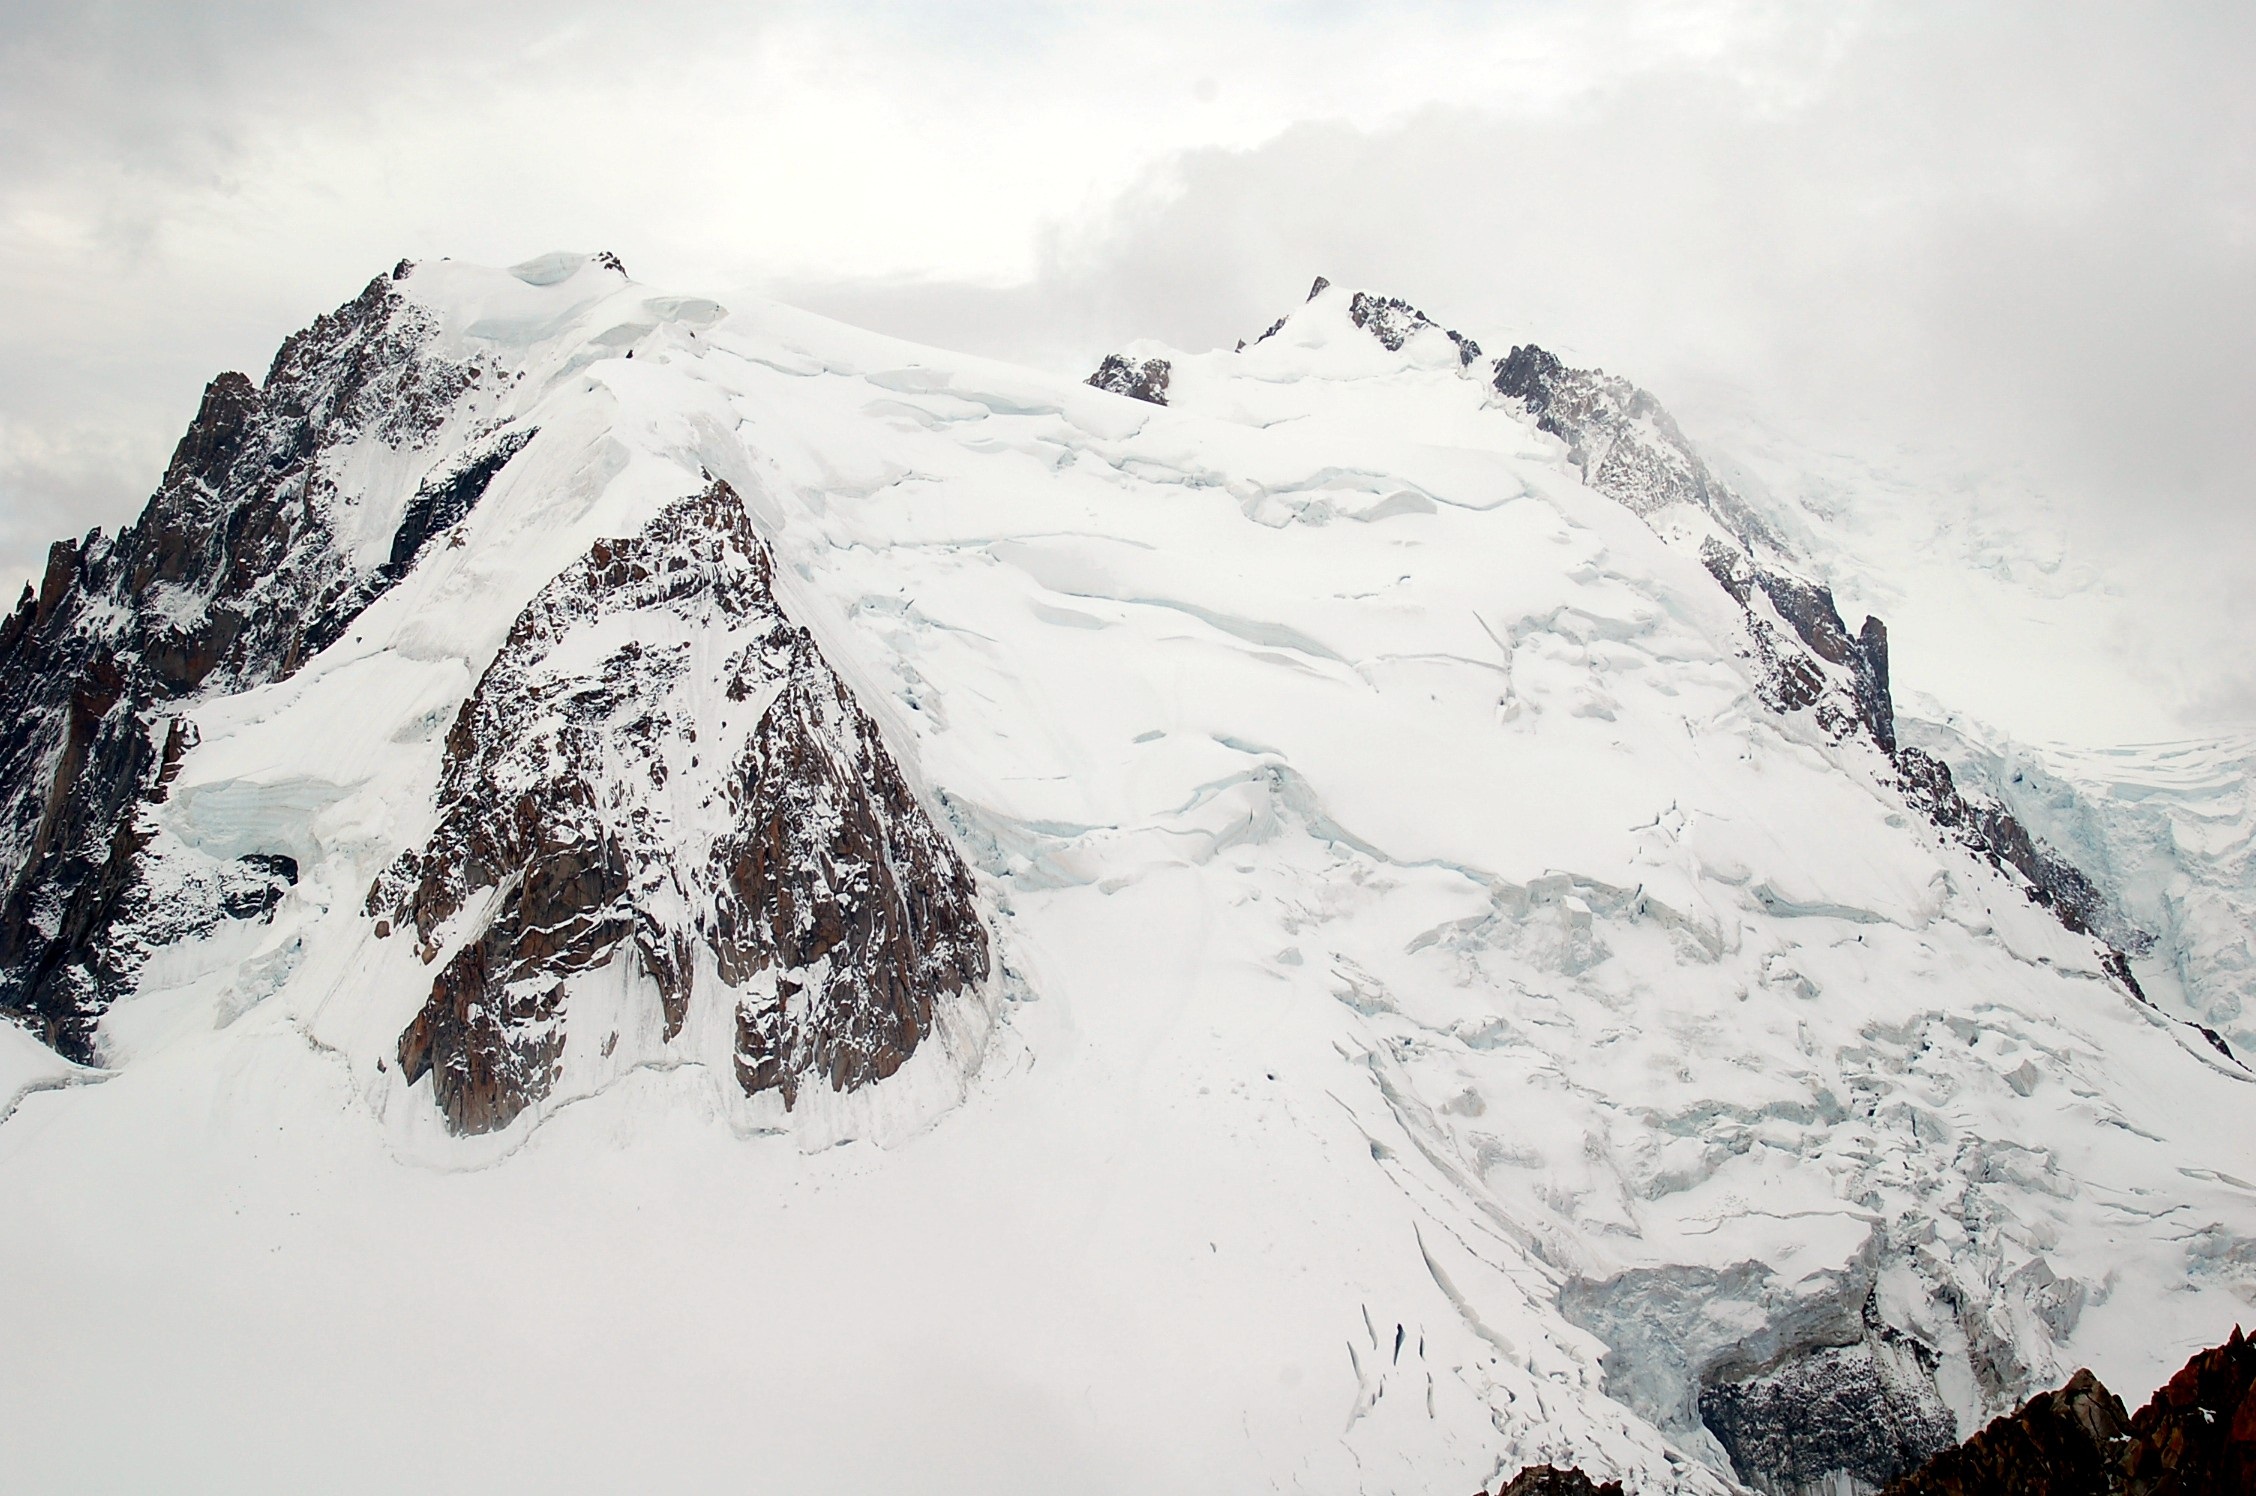
landscape, nature, mountain, snow, cold, winter, white, mountain range, ice, glacier, weather, season, ridge, summit, mountaineering, mountains, alps, ski, cordillera, piste, landform, ski touring, ski mountaineering, ski equipment, mountainous landforms, geological phenomenon